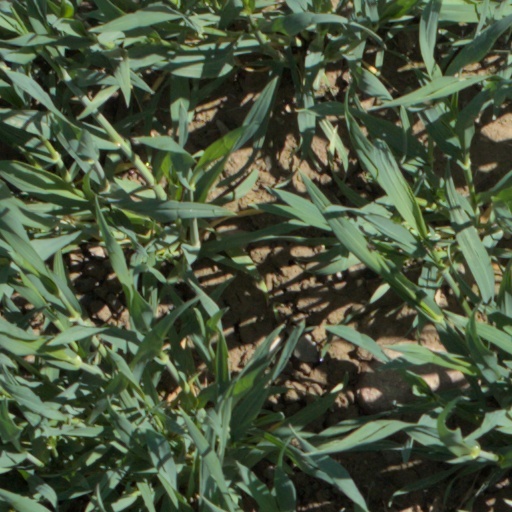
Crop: wheat